Sack of Kilwa

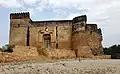
Fort Santiago in Kilwa

On July 25, the Portuguese constructed Fort Santiago, naming it in honor of the Saint's feast. Chief architect Tomás Fernandes, who was part of the fleet, likely designed the fort, while Fernão Gomes oversaw its construction.